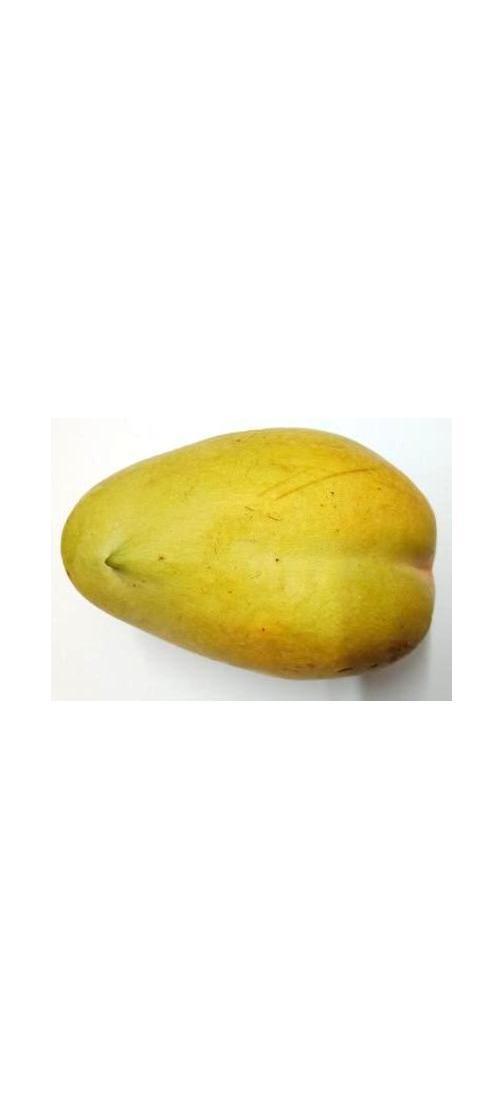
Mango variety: Bari-11